Huey Lewis and the News

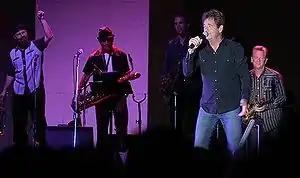
The band playing at Brighton Beach in August 2008

The band's lineup has changed moderately since its heyday. Bassist Mario Cipollina left the band in 1995, and was replaced by John Pierce. Tower of Power, which often served as the band's touring horn section in the 1980s, ceased their work with the band in 1994. Horn players Marvin McFadden, Ron Stallings and Rob Sudduth joined the group in their place as "The Sports Section". In 2001, Chris Hayes retired to spend more time with his family after performing on the album "Plan B". Guitarists Stef Burns became Hayes's successor, while James Harrah filled in for Burns occasionally. On April 13, 2009, touring saxophonist Ron Stallings died from multiple myeloma.